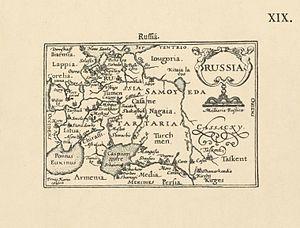
Anthony Jenkinson est un explorateur britannique.